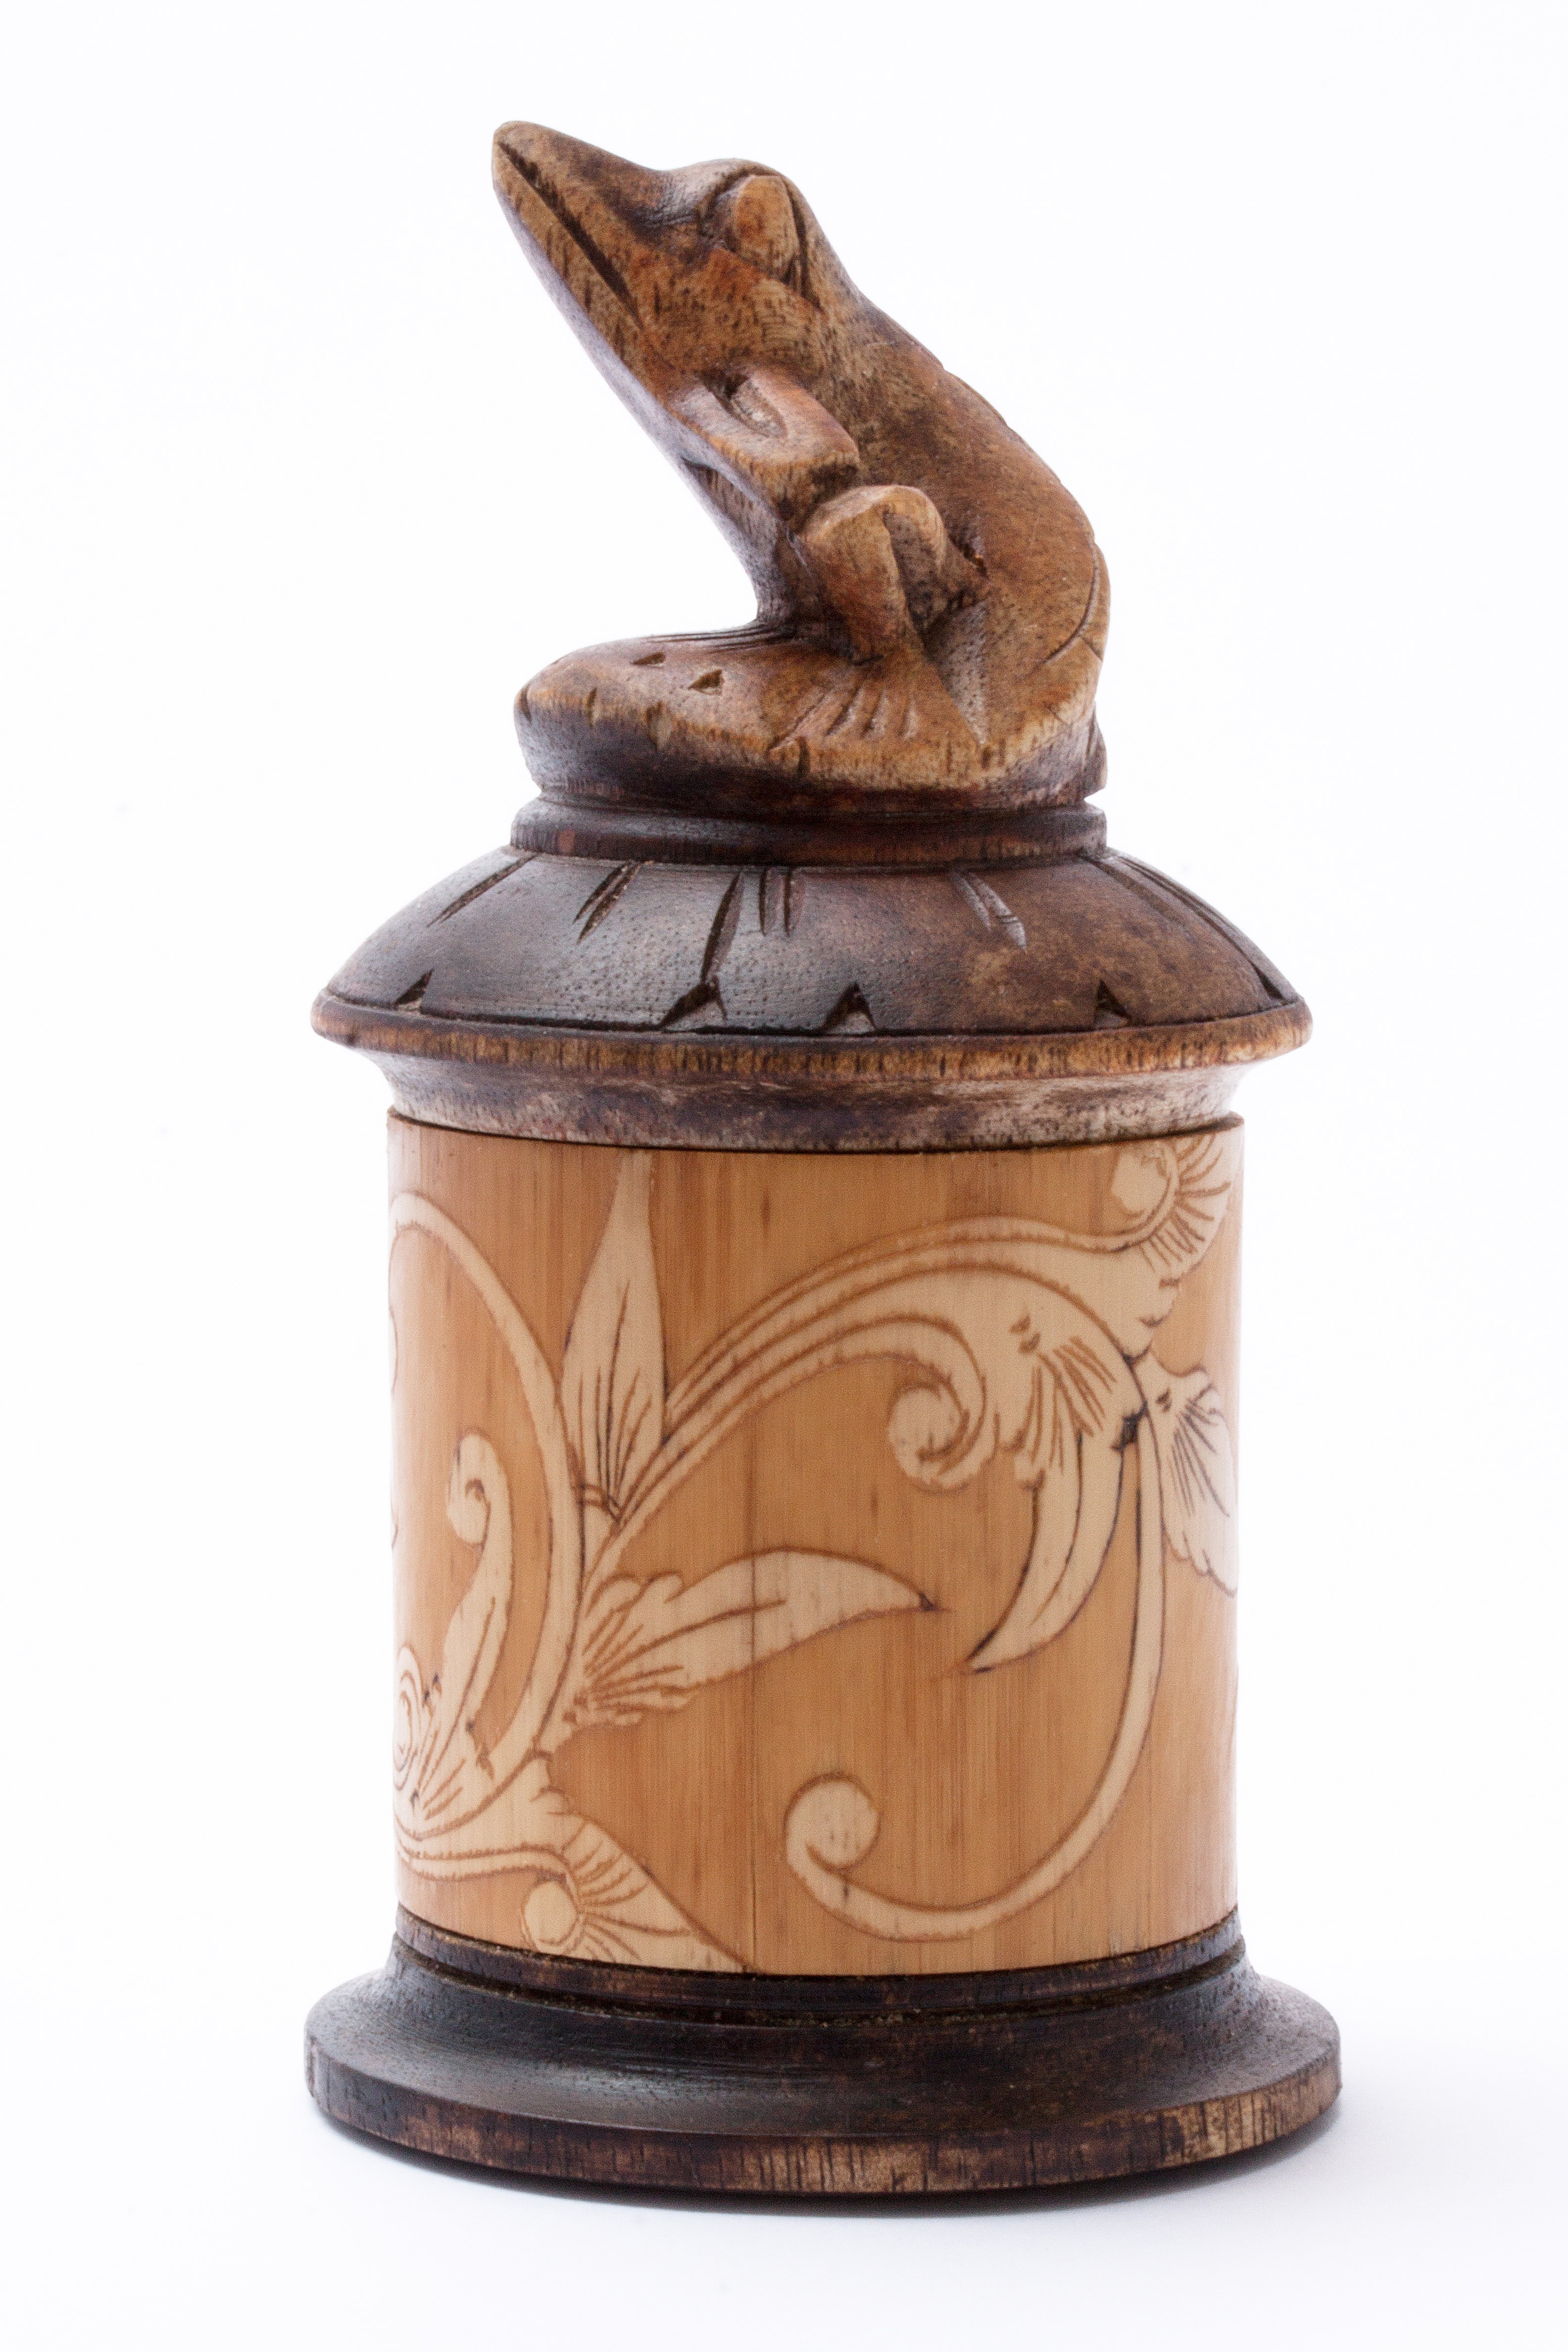
wood, old, vessel, ceramic, craft, frog, amphibian, japan, lighting, flora, decorative, lid, carved, painted, urn, china, bamboo, arts crafts, painting technique